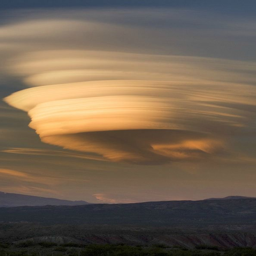
a lenticular cloud over an extinct volcano .